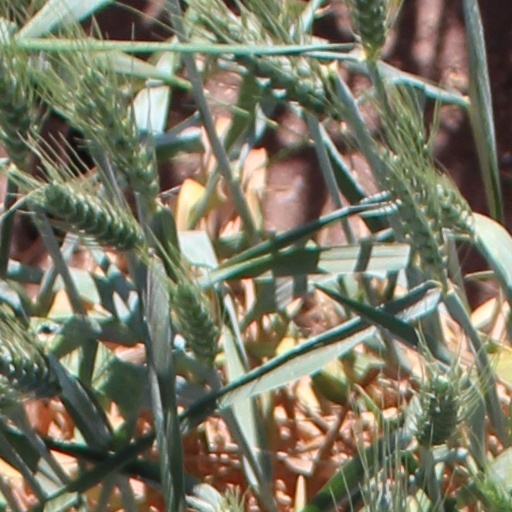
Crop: wheat